J. Twing Brooks

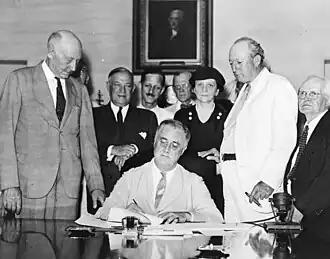
Signing Of The Social Security Act by Franklin Roosevelt in 1935 with Rep. Brooks in standing fourth from the left

Brooks was elected as a Democrat to the Seventy-third and Seventy-fourth Congresses. He was an unsuccessful candidate for renomination in 1936. After his time in Congress, he served as a member of the Pennsylvania Liquor Control Board at Harrisburg, Pennsylvania, from 1937 to 1939.